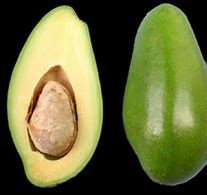
Label: Avocado